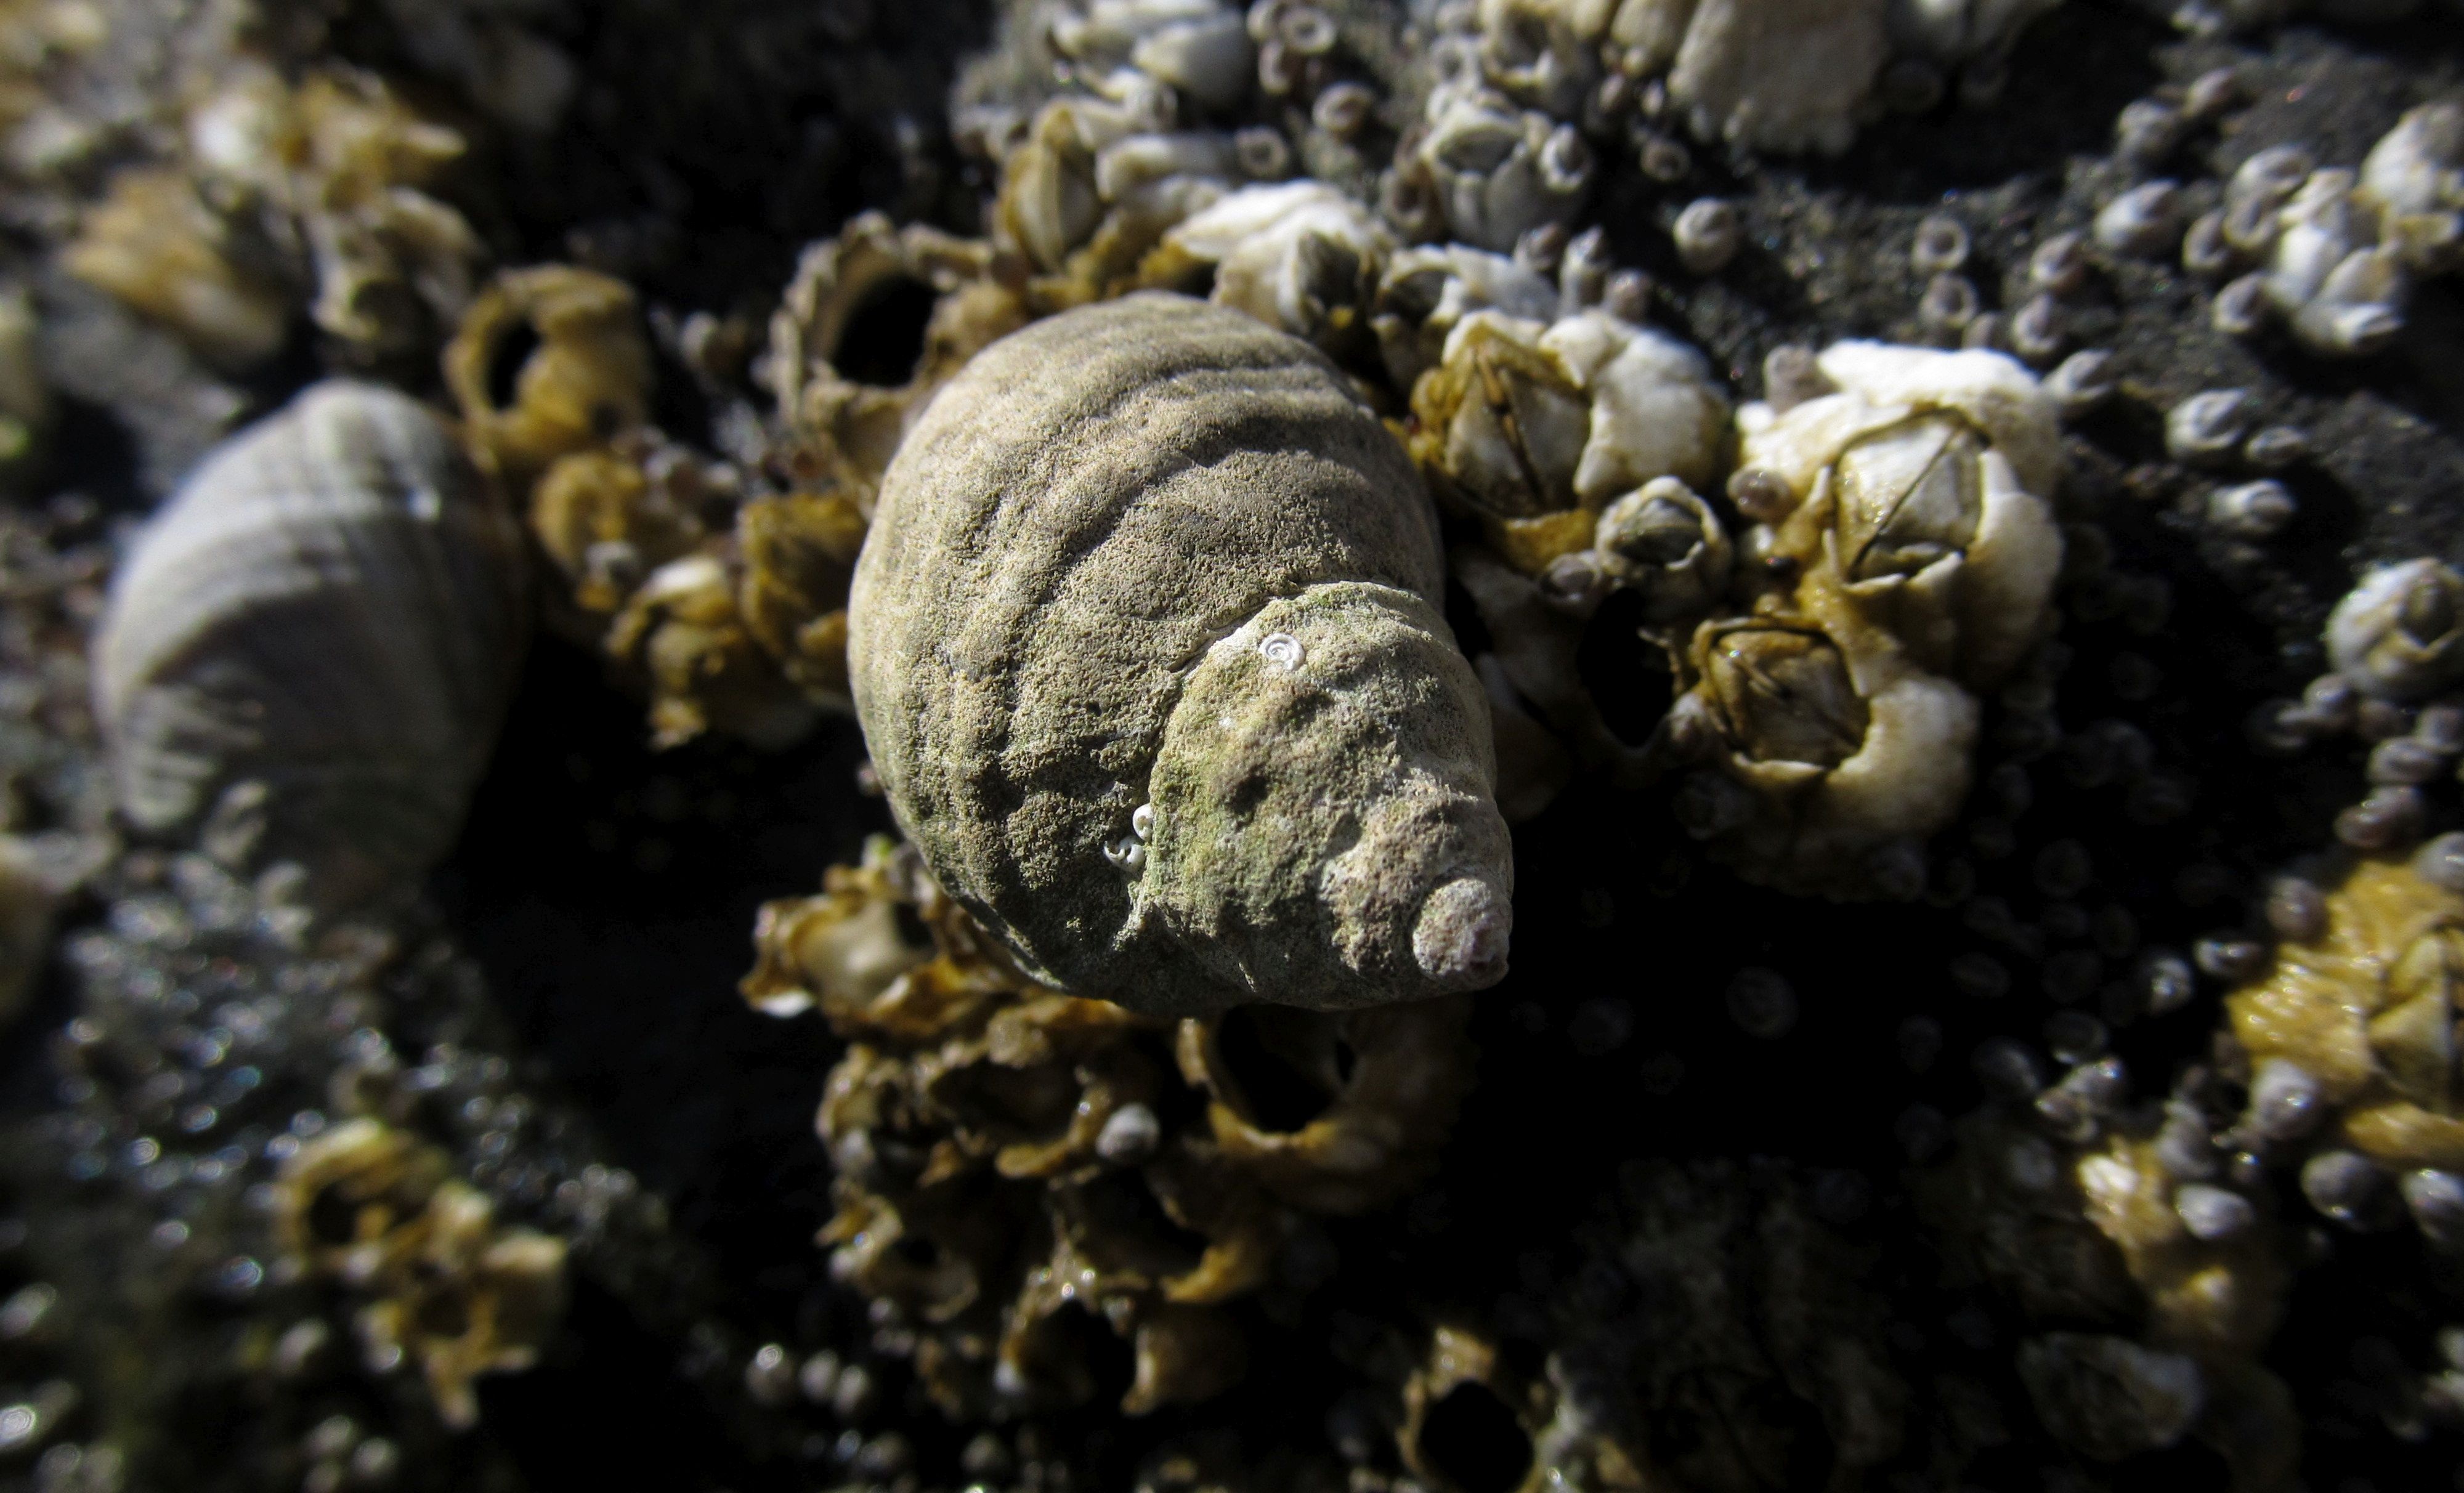
sea, ocean, summer, vacation, travel, wildlife, biology, natural, aquatic, decor, fauna, shell, coral, coral reef, invertebrate, seashell, sea shell, reef, close up, sunny, marine, macro photography, organism, sea snail, exoskeleton, marine biology